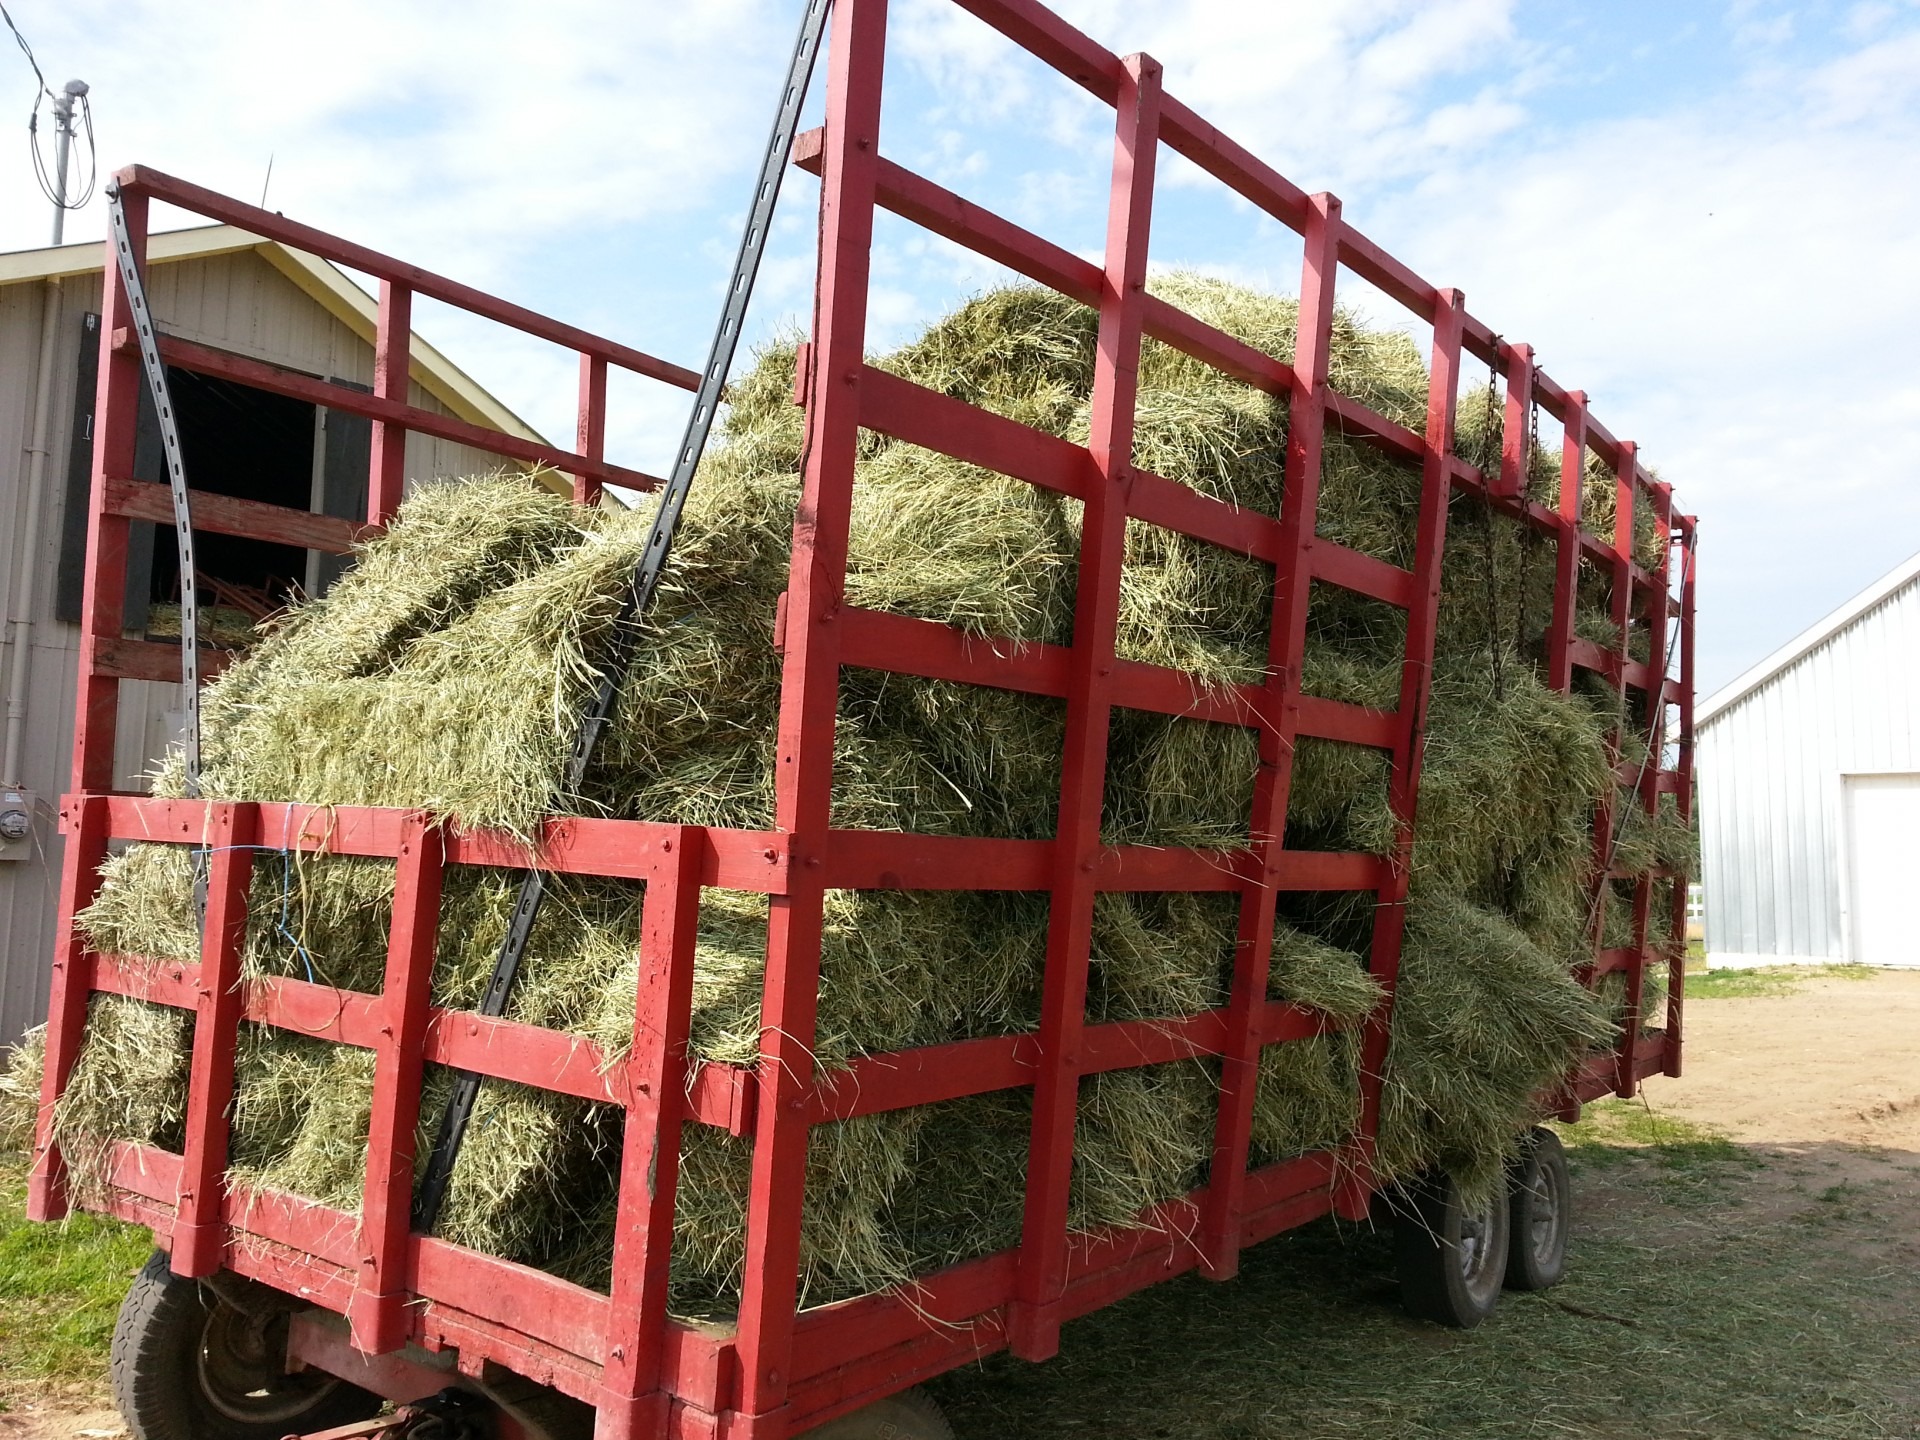
hay, animal, summer, feed, food, horse, agriculture, foods, provision, man made object, outdoor structure